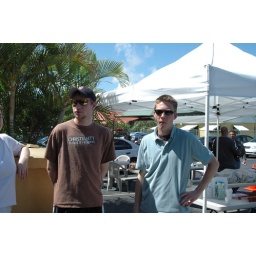
Jake W. and Tyler L. About as white as the tent in the background =D standing out front of the church socializing.